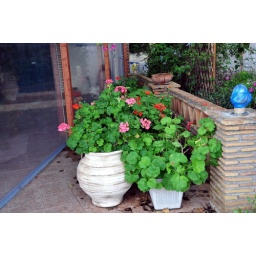
All our flower boxes tucked around a corner, sheltered from the winter winds.